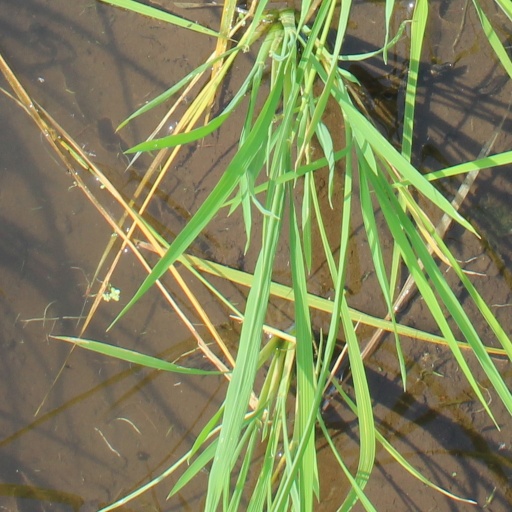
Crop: rice